Landon Dickerson

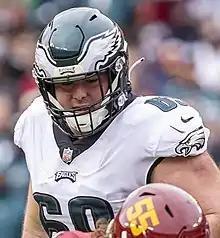
Dickerson with the Philadelphia Eagles in 2022

Landon Dickerson (born September 30, 1998) is an American professional football guard for the Philadelphia Eagles of the National Football League (NFL). He played college football as a center for the Florida State Seminoles and the Alabama Crimson Tide, and was selected by the Eagles in the second round of the 2021 NFL draft.